Blakdyak

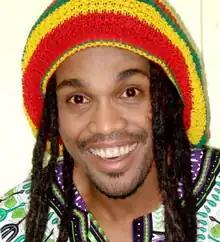

Joey Amoto Formaran, better known by his stage name Blakdyak (July 25, 1969 – November 21, 2016) was a Filipino actor, comedian and reggae singer. He was known as "The King of Pinoy Reggae".